Bible translations into Athabaskan languages

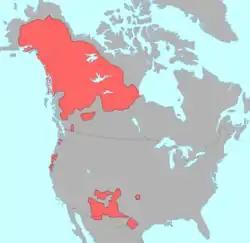
Pre-contact distribution of Na-Dené languages

The Athabaskan language family is divided into the Northern Athabaskan, Pacific Coast Athabaskan and Southern Athabaskan groups. The full Bible has been translated into two Athabaskan languages, and the complete New Testament in five more. Another five have portions of the Bible translated into them. There are no Pacific Coast Athabaskan languages with portions of the Bible translated into them.